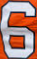
Number: 6